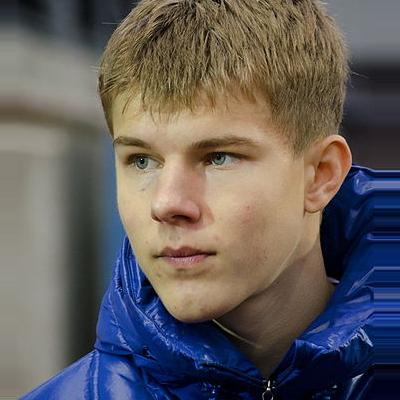
Age: 16